History of cocaine

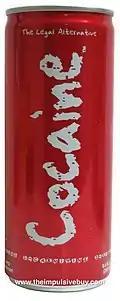
Cocaine Energy Drink

In the 1931 song "Minnie the Moocher", Cab Calloway heavily references cocaine use. He uses the phrase "kicking the gong around", slang for cocaine use; describes titular character Minnie as "tall and skinny;" and describes Smokey Joe as "cokey". In the 1932 comedy musical film "The Big Broadcast", Cab Calloway performs the song with his orchestra and mimes snorting cocaine in between verses.